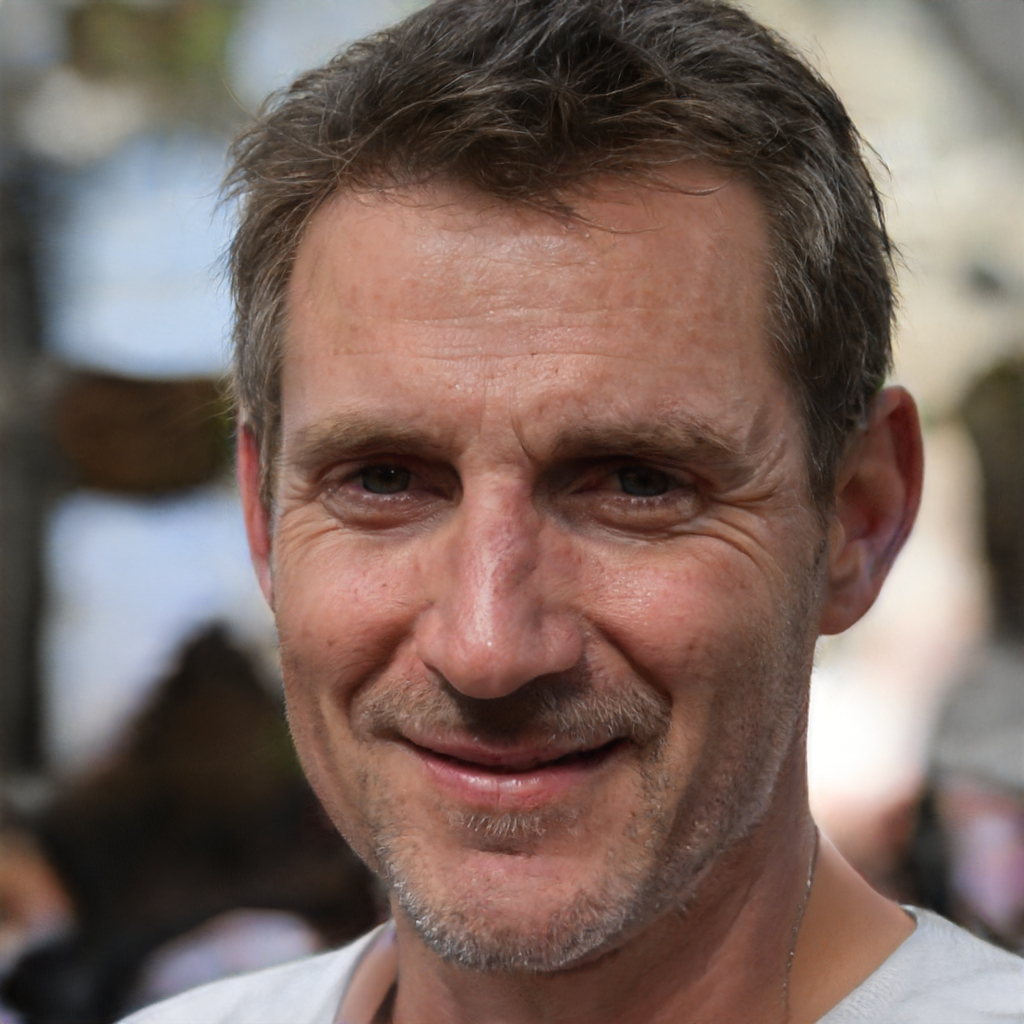
Gender: Male